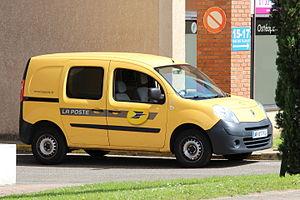
Voisins-le-Bretonneux en France.
Le Renault Kangoo II est une automobile produite par le constructeur français Renault depuis mai 2007. Il s'agit de la seconde génération du Renault Kangoo depuis 1997.